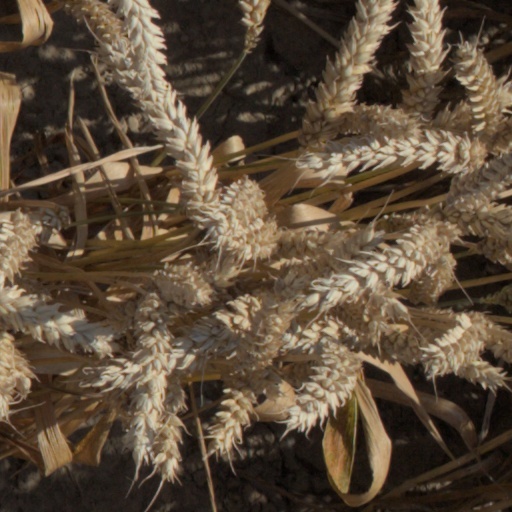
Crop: wheat